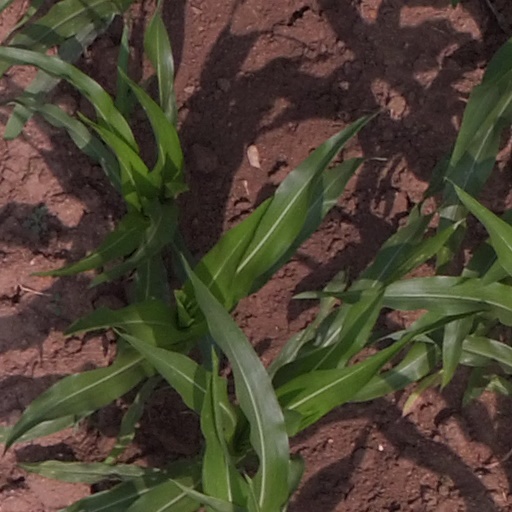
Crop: maize; corn